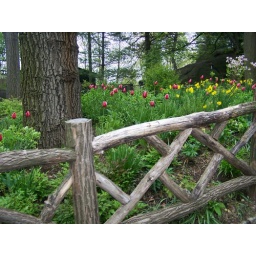
The pretty wooden fence in front of blooming tulips.